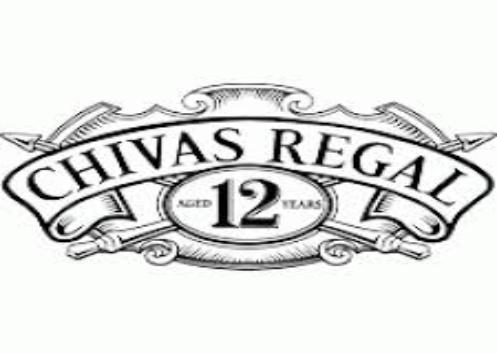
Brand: CHIVAS REGAL
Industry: Food